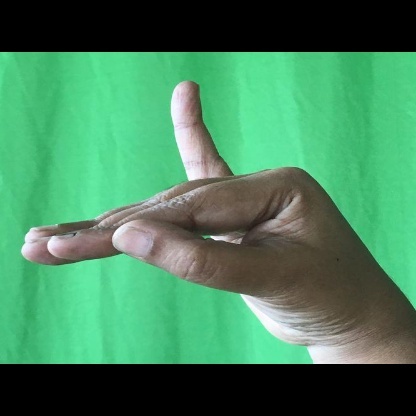
Mudra: Hamsapaksha